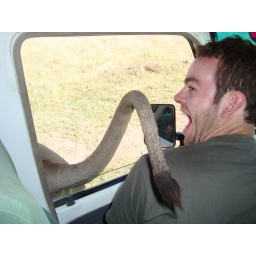
OMG! a lion in the car